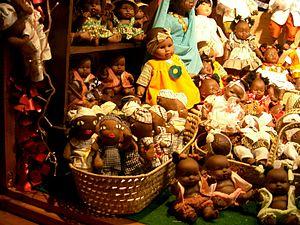
Poupées, Aix en Provence
Une poupée est une représentation stylisée d'un humain, souvent un bébé, un enfant ou une femme adulte, destinée à l'amusement des enfants ou en décoration. Elle est habituellement réalisée en matière plastique depuis environ un demi-siècle et le plus souvent proposée vêtue.